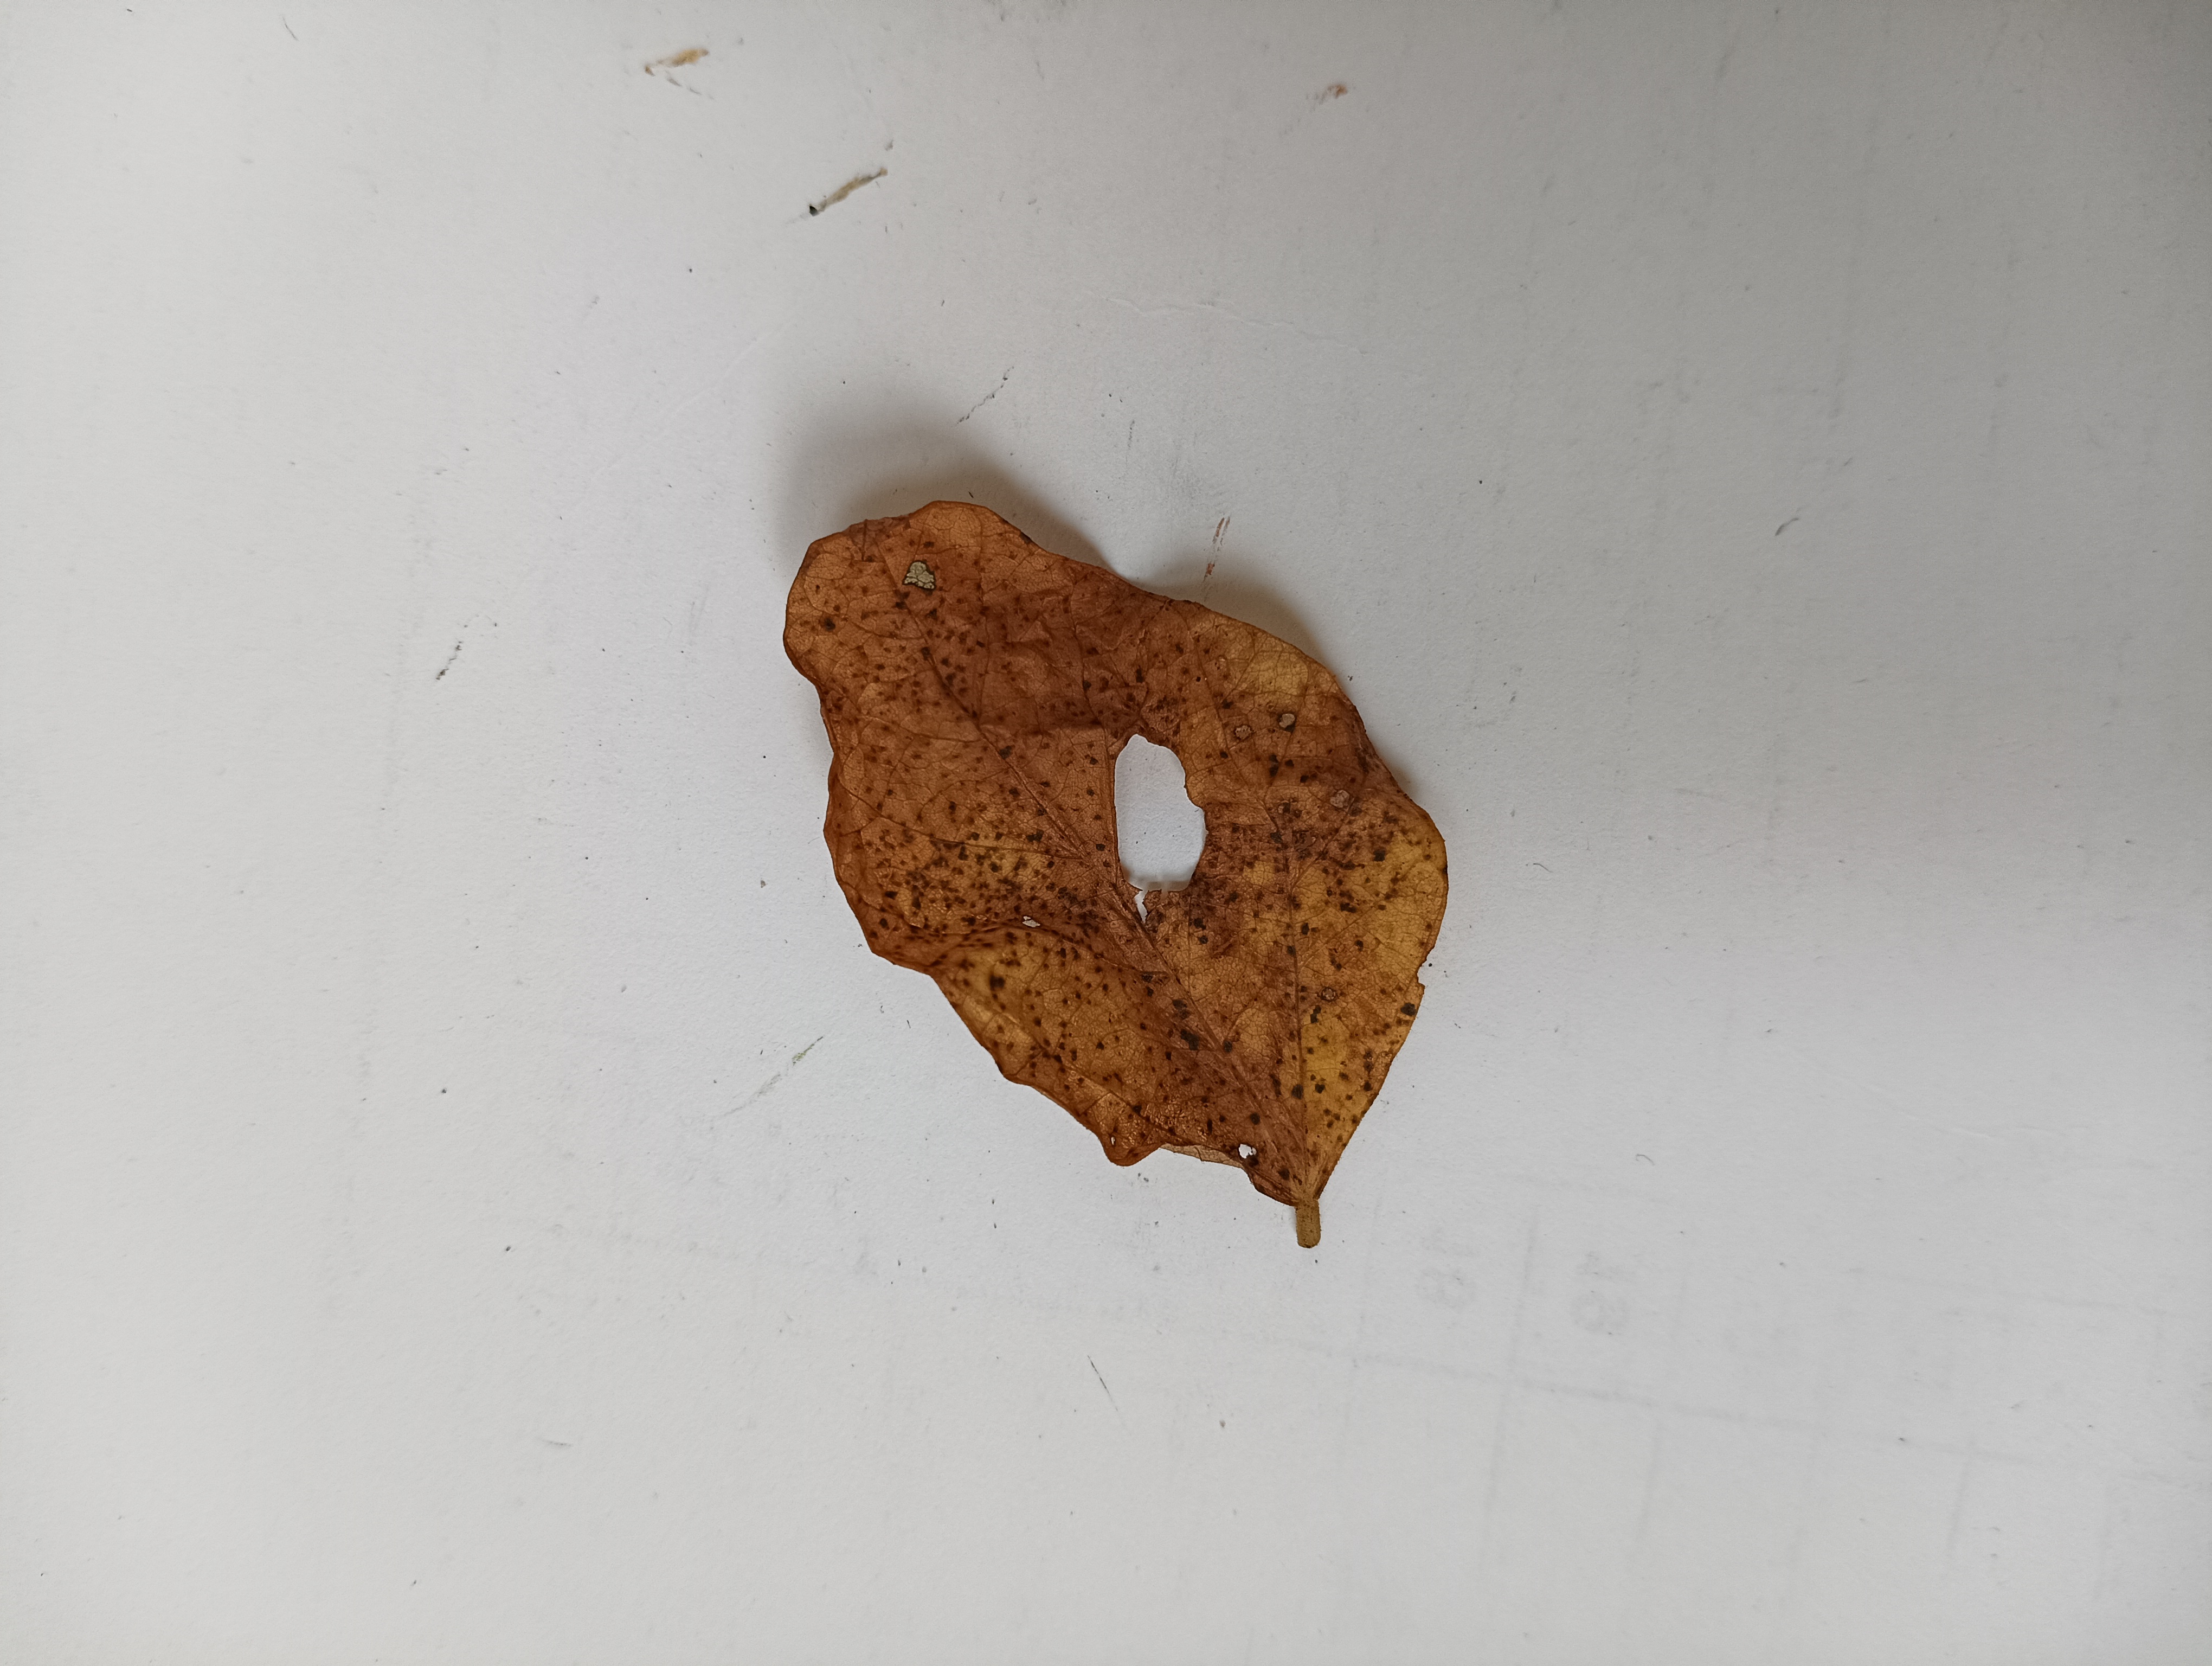
Label: Dry_leaf